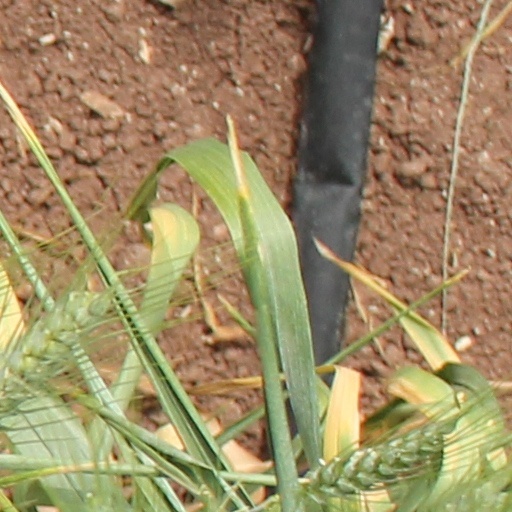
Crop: wheat